Monument to Sattar Bahlulzade

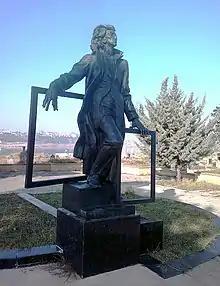

The Monument to Sattar Bahlulzade - is a monument to the Azerbaijani artist Sattar Bahlulzade above his grave in the cemetery of the artist's native village, Amirjan, near the Bulbula lake. The sculptor of the monument is Omar Eldarov. The monument was raised in 1975, a year after the death of the artist.